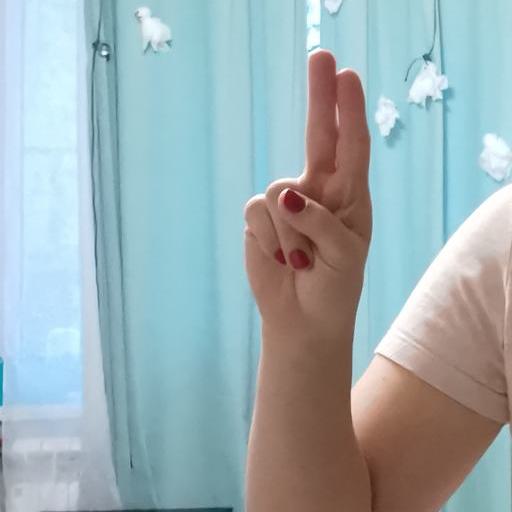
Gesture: two_up